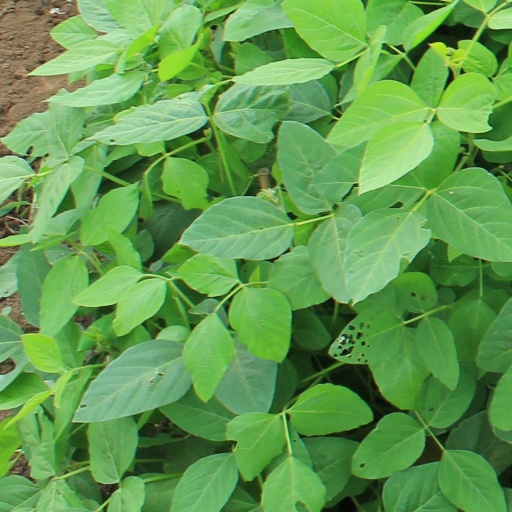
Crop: soybean